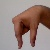
The image shows a hand gesture representing the letter 'Q' in Indian Sign Language.